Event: Nepal Earthquake
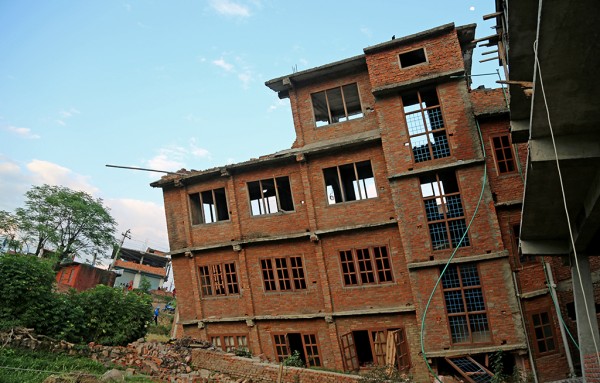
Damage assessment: damage